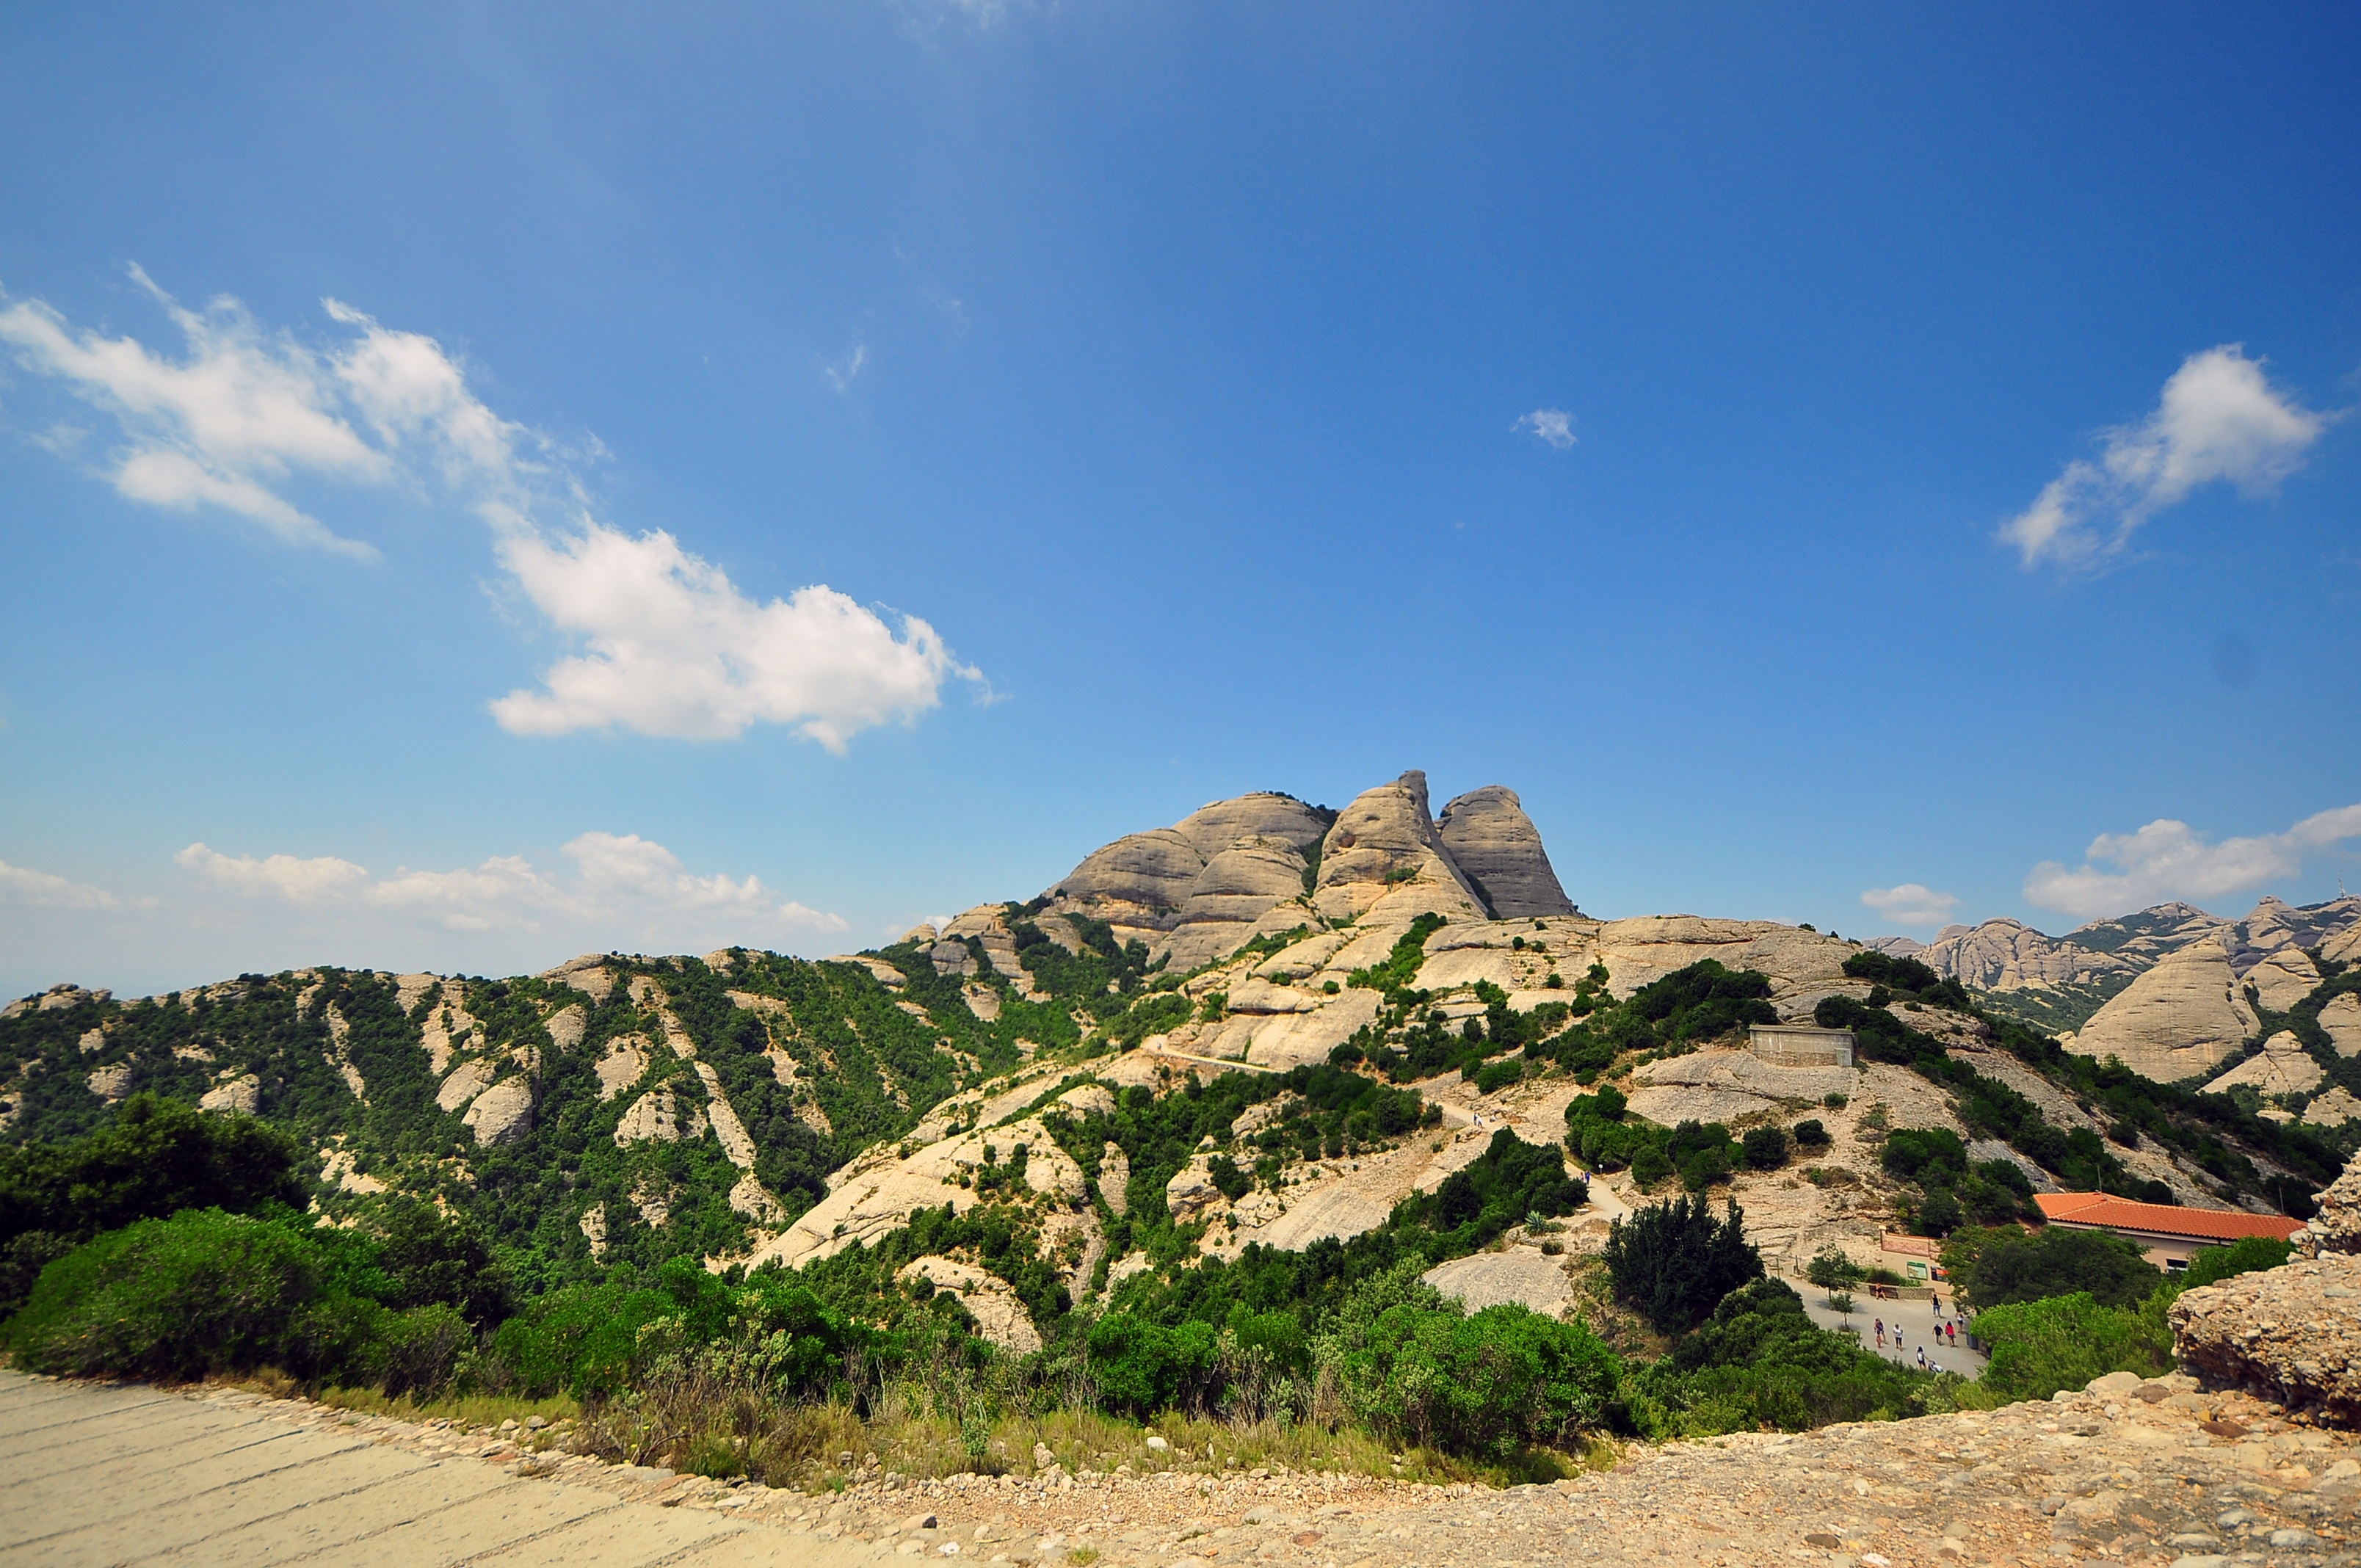
landscape, sea, nature, rock, mountain, cloud, sky, antique, hill, view, building, old, valley, mountain range, stone, monument, tourist, travel, europe, high, religion, ancient, landmark, facade, church, cathedral, chapel, exterior, christian, tourism, barcelona, ridge, spiritual, religious, catholic, clouds, spain, temple, mountains, faith, badlands, monastery, plateau, catalonia, sanctuary, culture, christianity, worship, famous, abbey, heritage, spanish, historical, traditional, pilgrimage, montserrat, destination, wadi, landform, benedictine, geographical feature, mountainous landforms